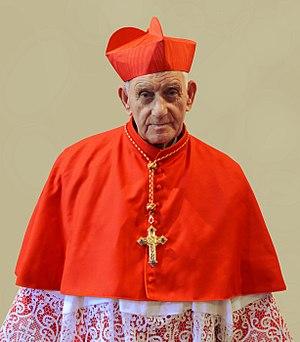
Ernest Simoni, né le 18 octobre 1928 à Troshan, est un prêtre franciscain albanais.